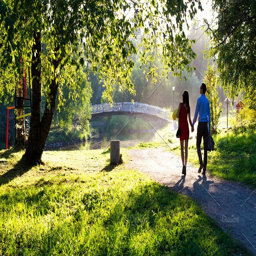
a pair of young people are walking in a sunny park holding hands - photos